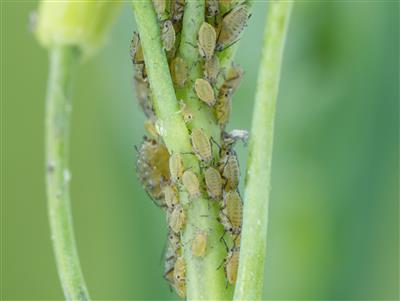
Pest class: turnip_aphid